A Night at Studio 54

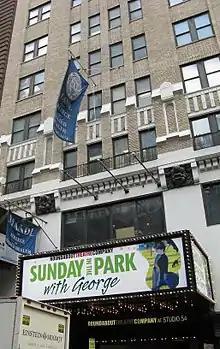
The location of Studio 54 in 2008.

Nightclub and discotheque Studio 54, located at 254 West 54th Street, between Eighth Avenue and Broadway in Manhattan, New York City, was founded and opened by Steve Rubell and Ian Schrager in 1977, and by 1979 it had become a world-famous front for disco music. The genesis for "A Night at Studio 54", a compilation featuring music from the club, came about when was Rubell and Schrager were looking to release spin-off products from the disco. With the co-operation of Studio 54 themselves, as Schrager and Rubell are credited as the album's executive producers, "A Night at Studio 54" was conceived by disco label Casablanca Records and I&M Teleproducts, an early example of a direct response television music company founded in 1976 by Morris Levy and Ira Pittleman; naturally, I&M Teleproducts also marketed the album.